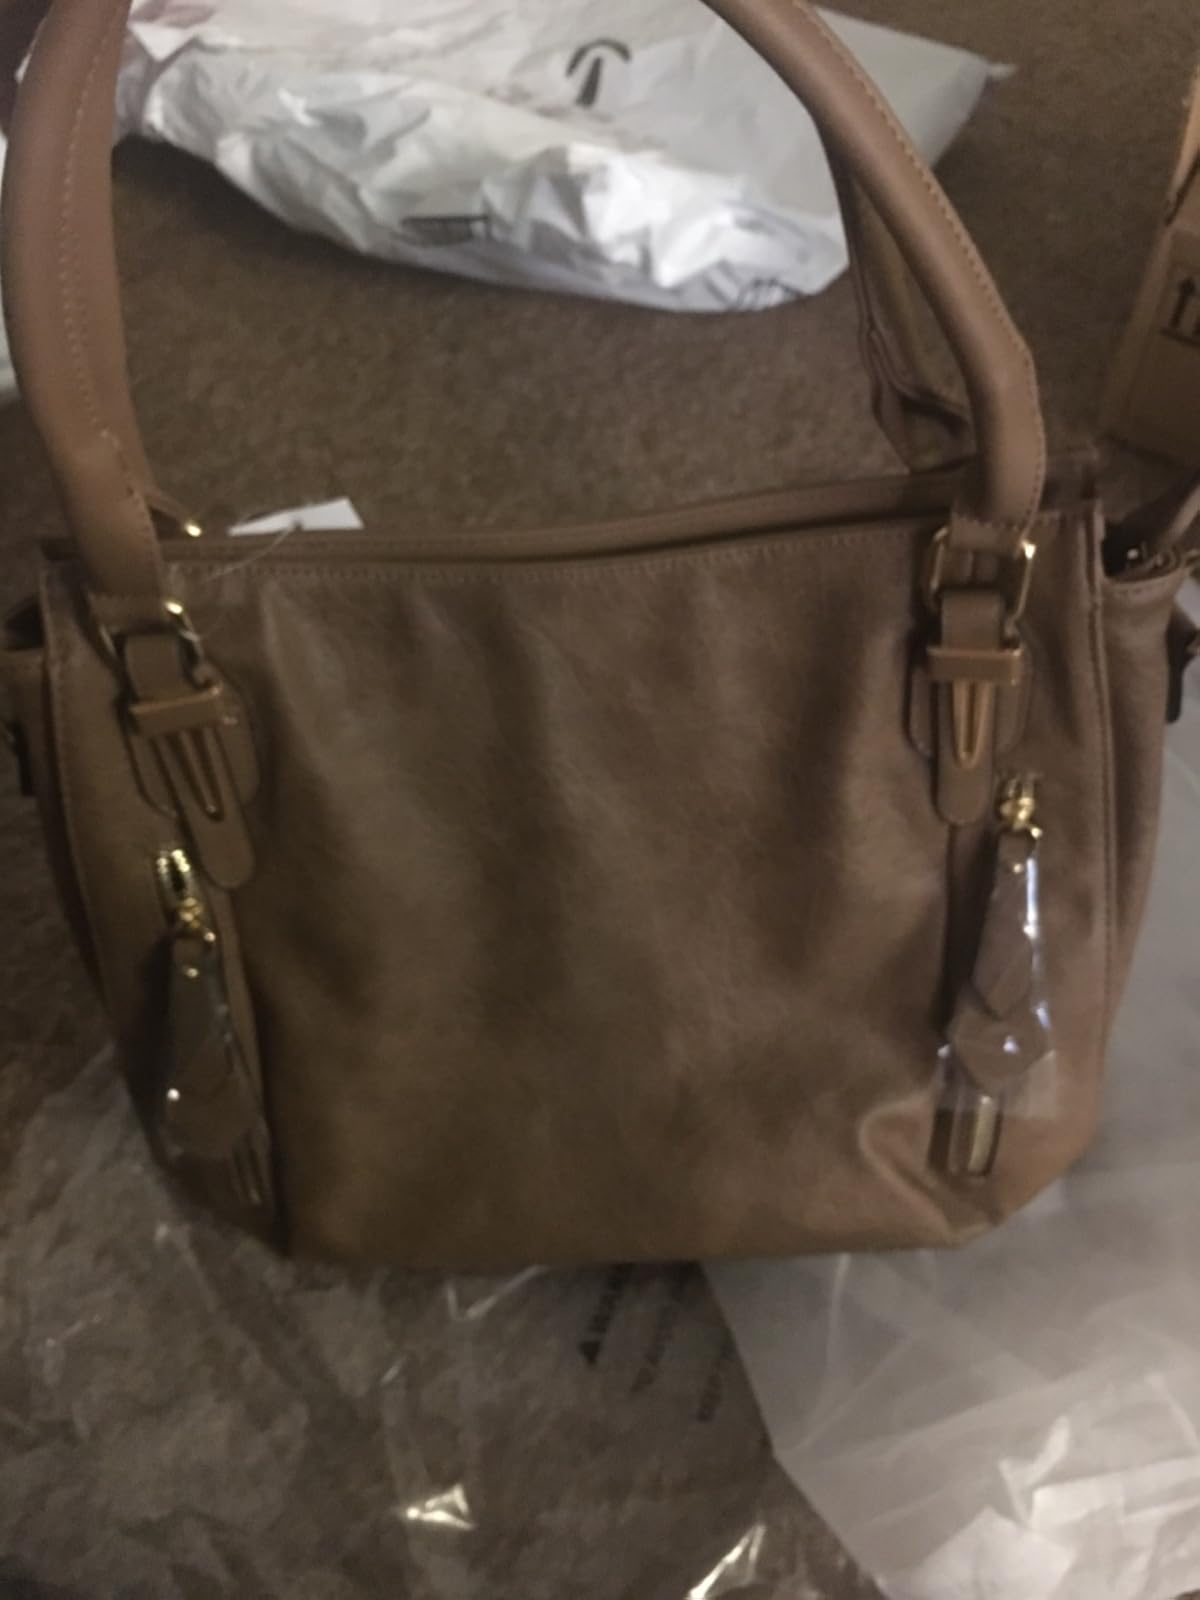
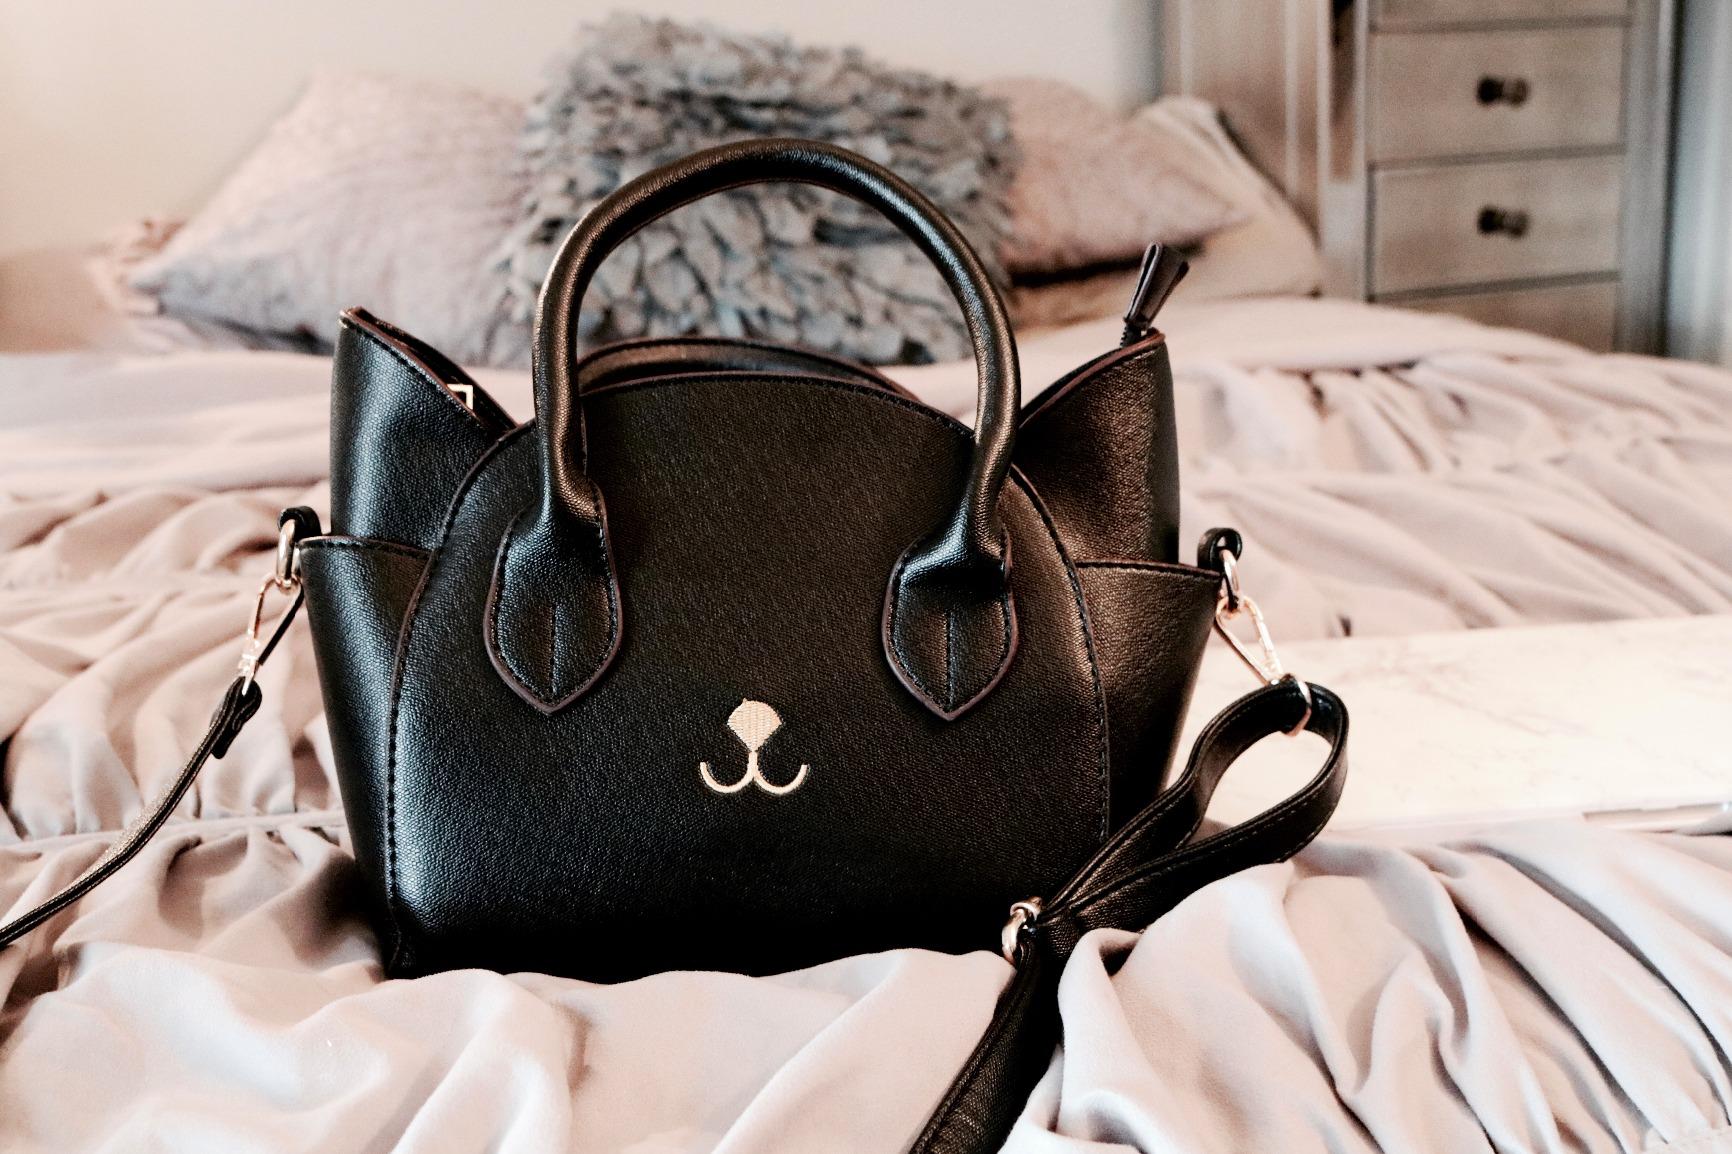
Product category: accessories_handbag
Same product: no